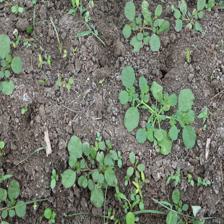
Label: BroadLeafWeed